Ralf Schumacher

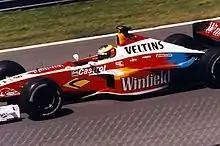
Schumacher driving for Williams in the 1999 Canadian Grand Prix

Schumacher began his season by finishing third in Australia, which was followed up with a fourth-place finish in Brazil. He suffered consecutive retirements in the next two races—he spun off in San Marino and suffered an accident in Monaco. Schumacher was able to take further points in the next two races in Spain, Canada, and France. Schumacher took a further podium position with third place in Britain but retired from the next race in Austria due to a spin. He took further points in the German Grand Prix, before taking a ninth-place finish in Hungary.